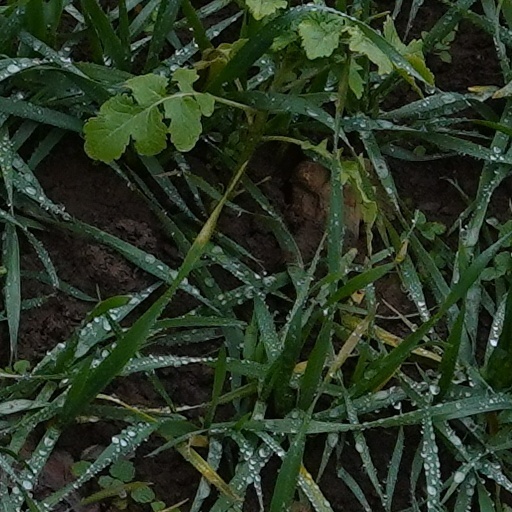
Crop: wheat